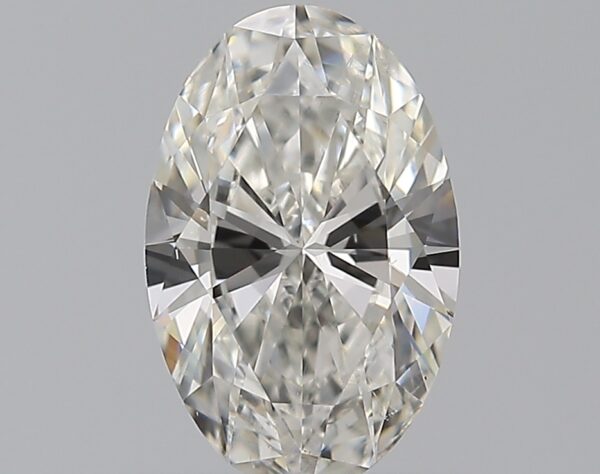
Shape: oval
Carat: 0.71
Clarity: SI1
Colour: E
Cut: EX
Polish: EX
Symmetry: VG
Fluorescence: VS
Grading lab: GIA
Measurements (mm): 7.62 x 4.92 x 2.93